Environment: real
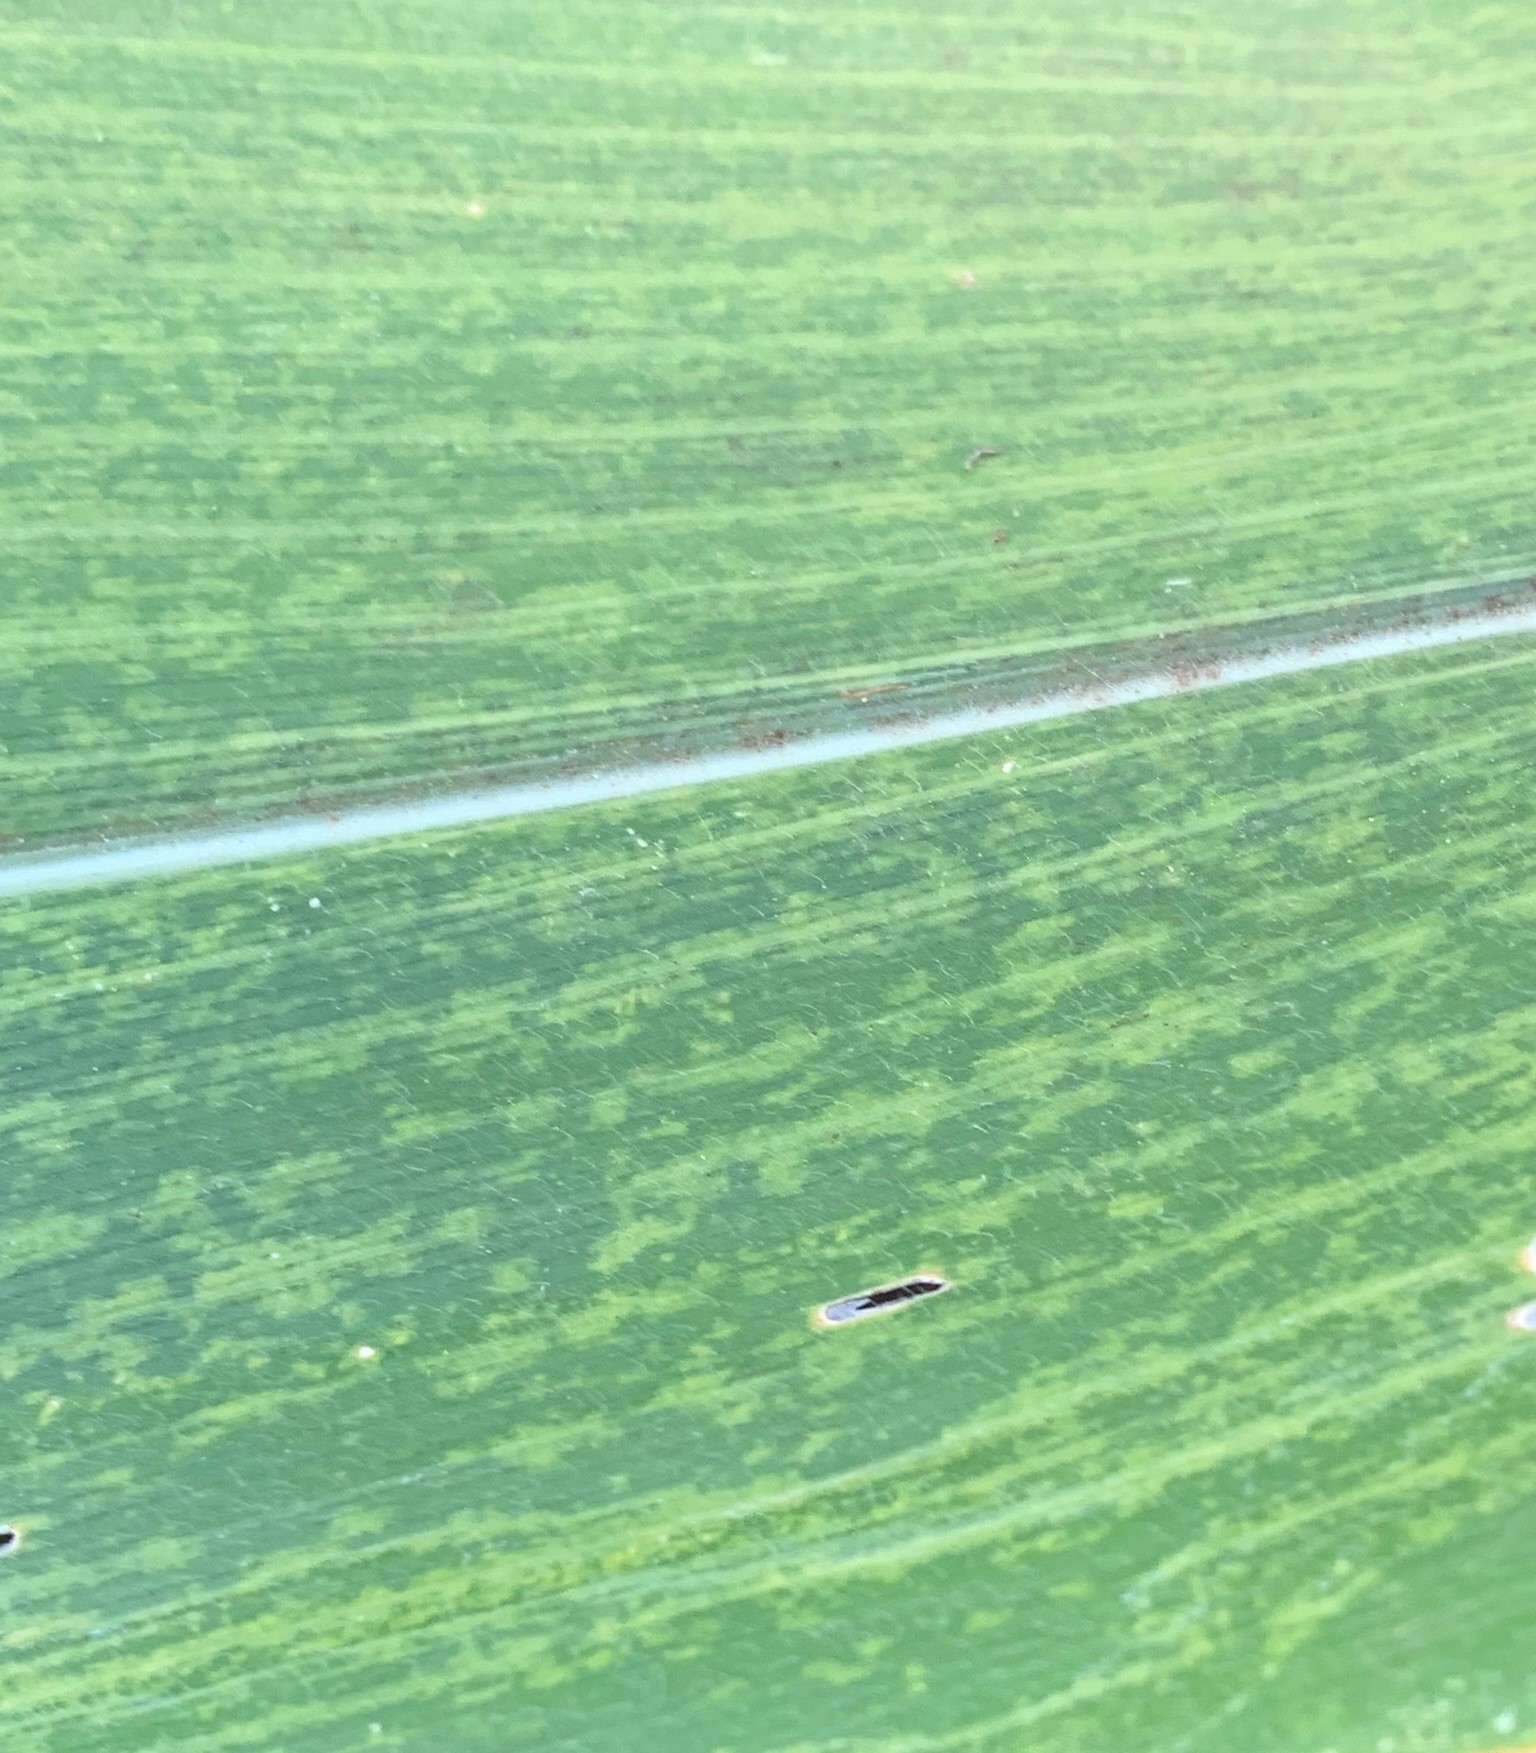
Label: lethal_necrosis